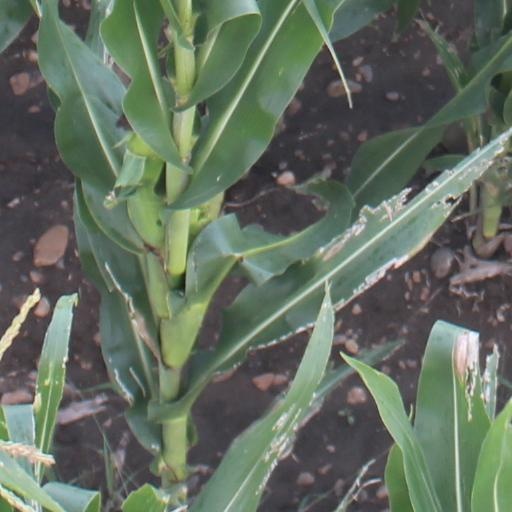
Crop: maize; corn